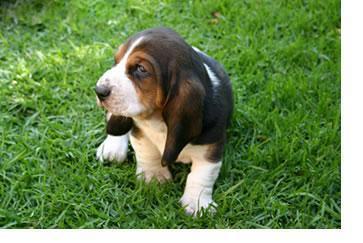
basset